Question: Please indicate a possible affordance area of the book that can be used for reading
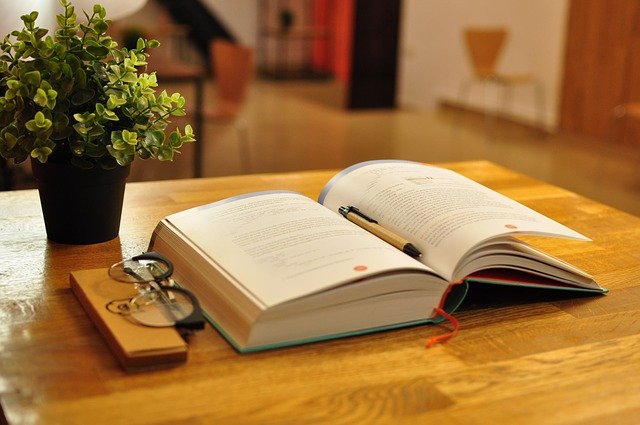
Answer: [144, 160.5, 599, 351.5]